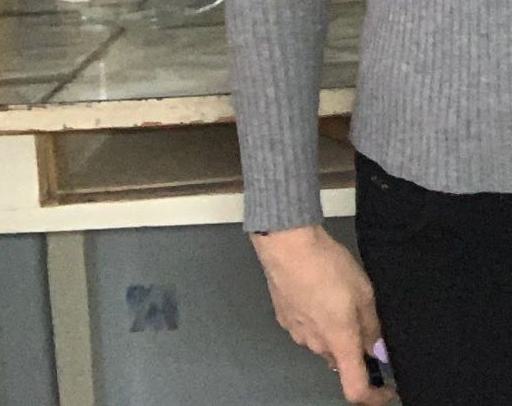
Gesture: no_gesture